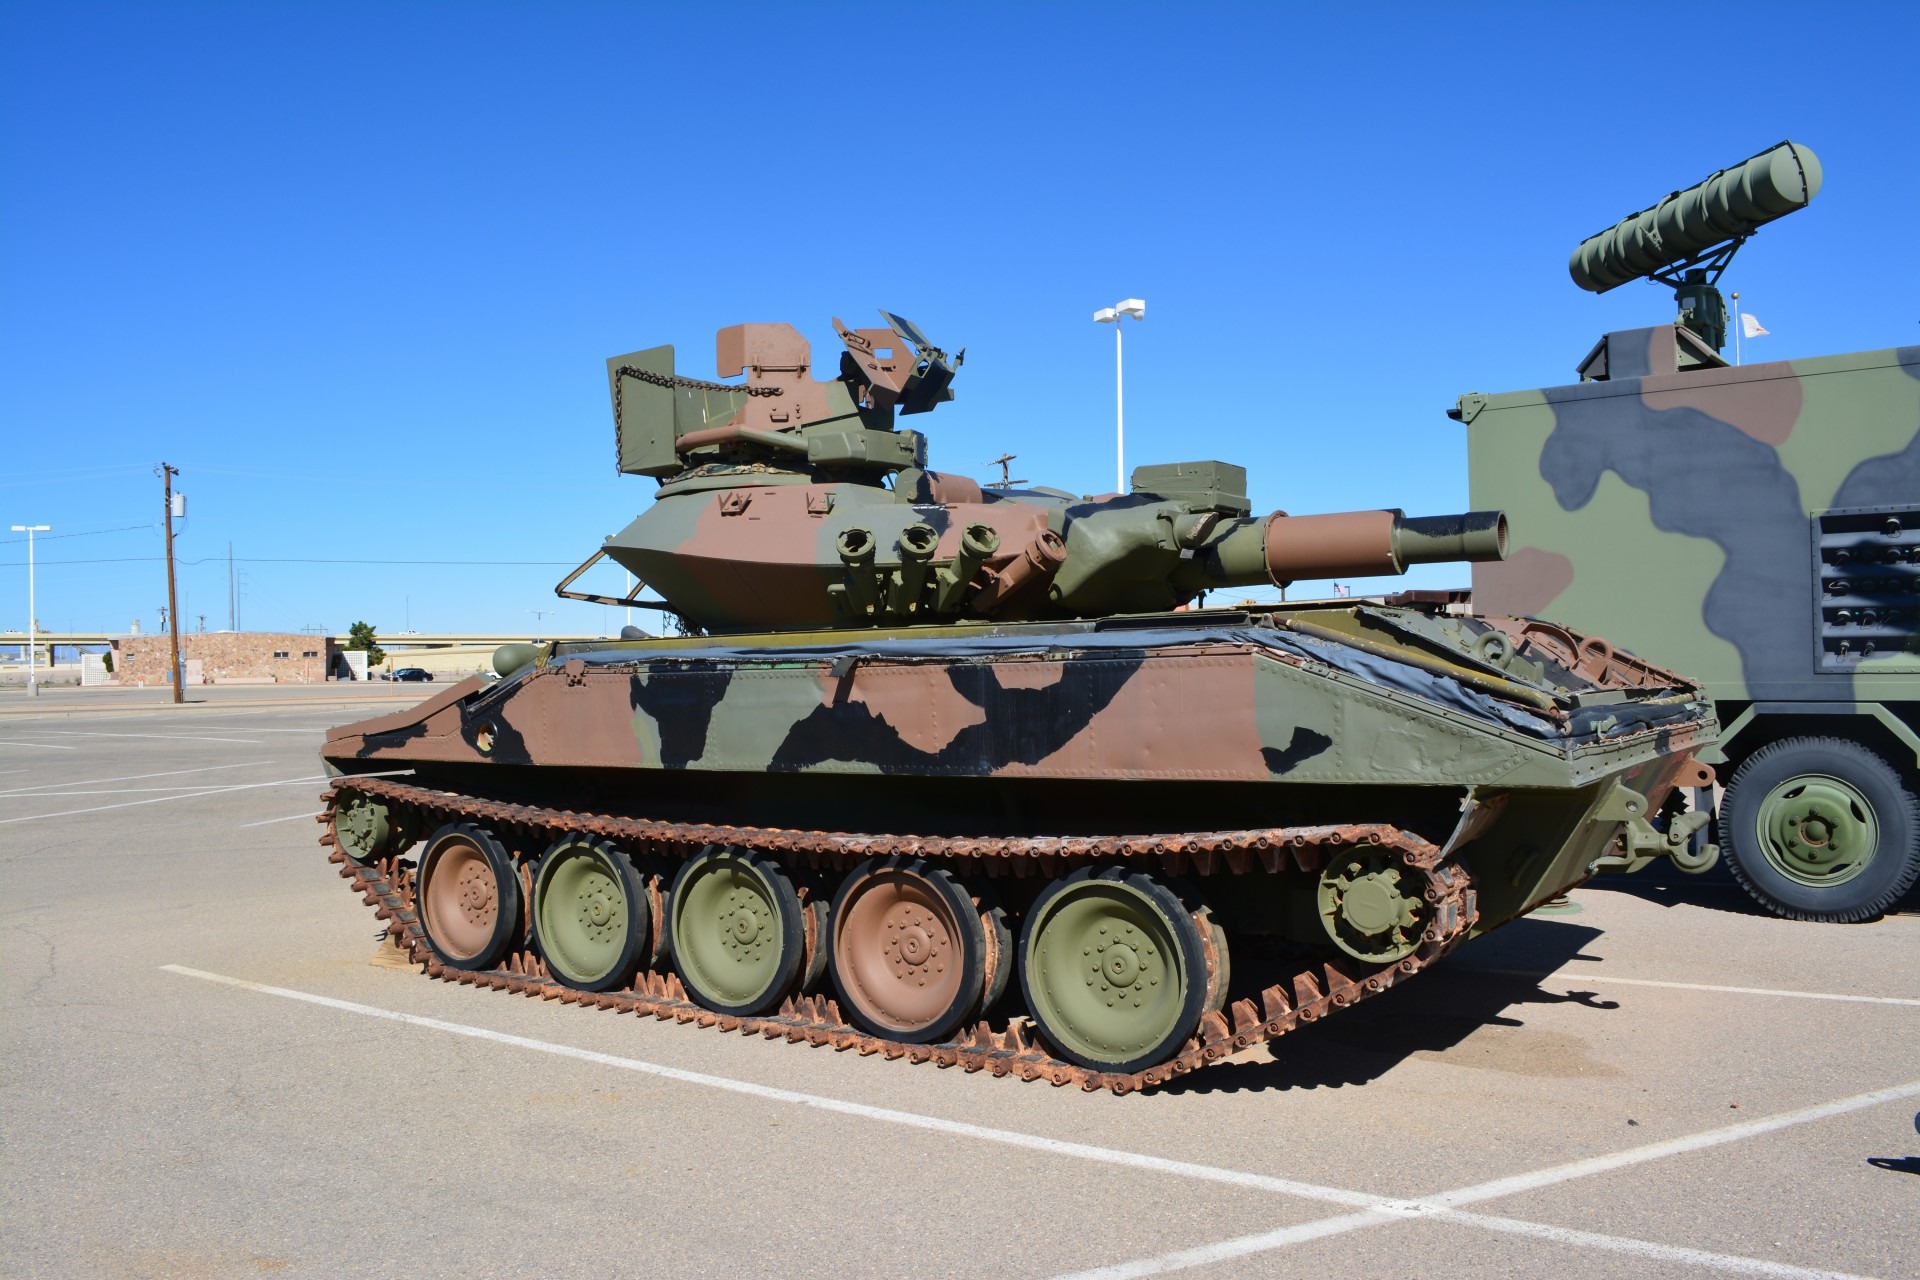
military, army, vehicle, museum, usa, weapon, battle, american, honor, ww2, fort, tank, tanks, texas, armor, land vehicle, armored car, military vehicle, combat vehicle, self propelled artillery